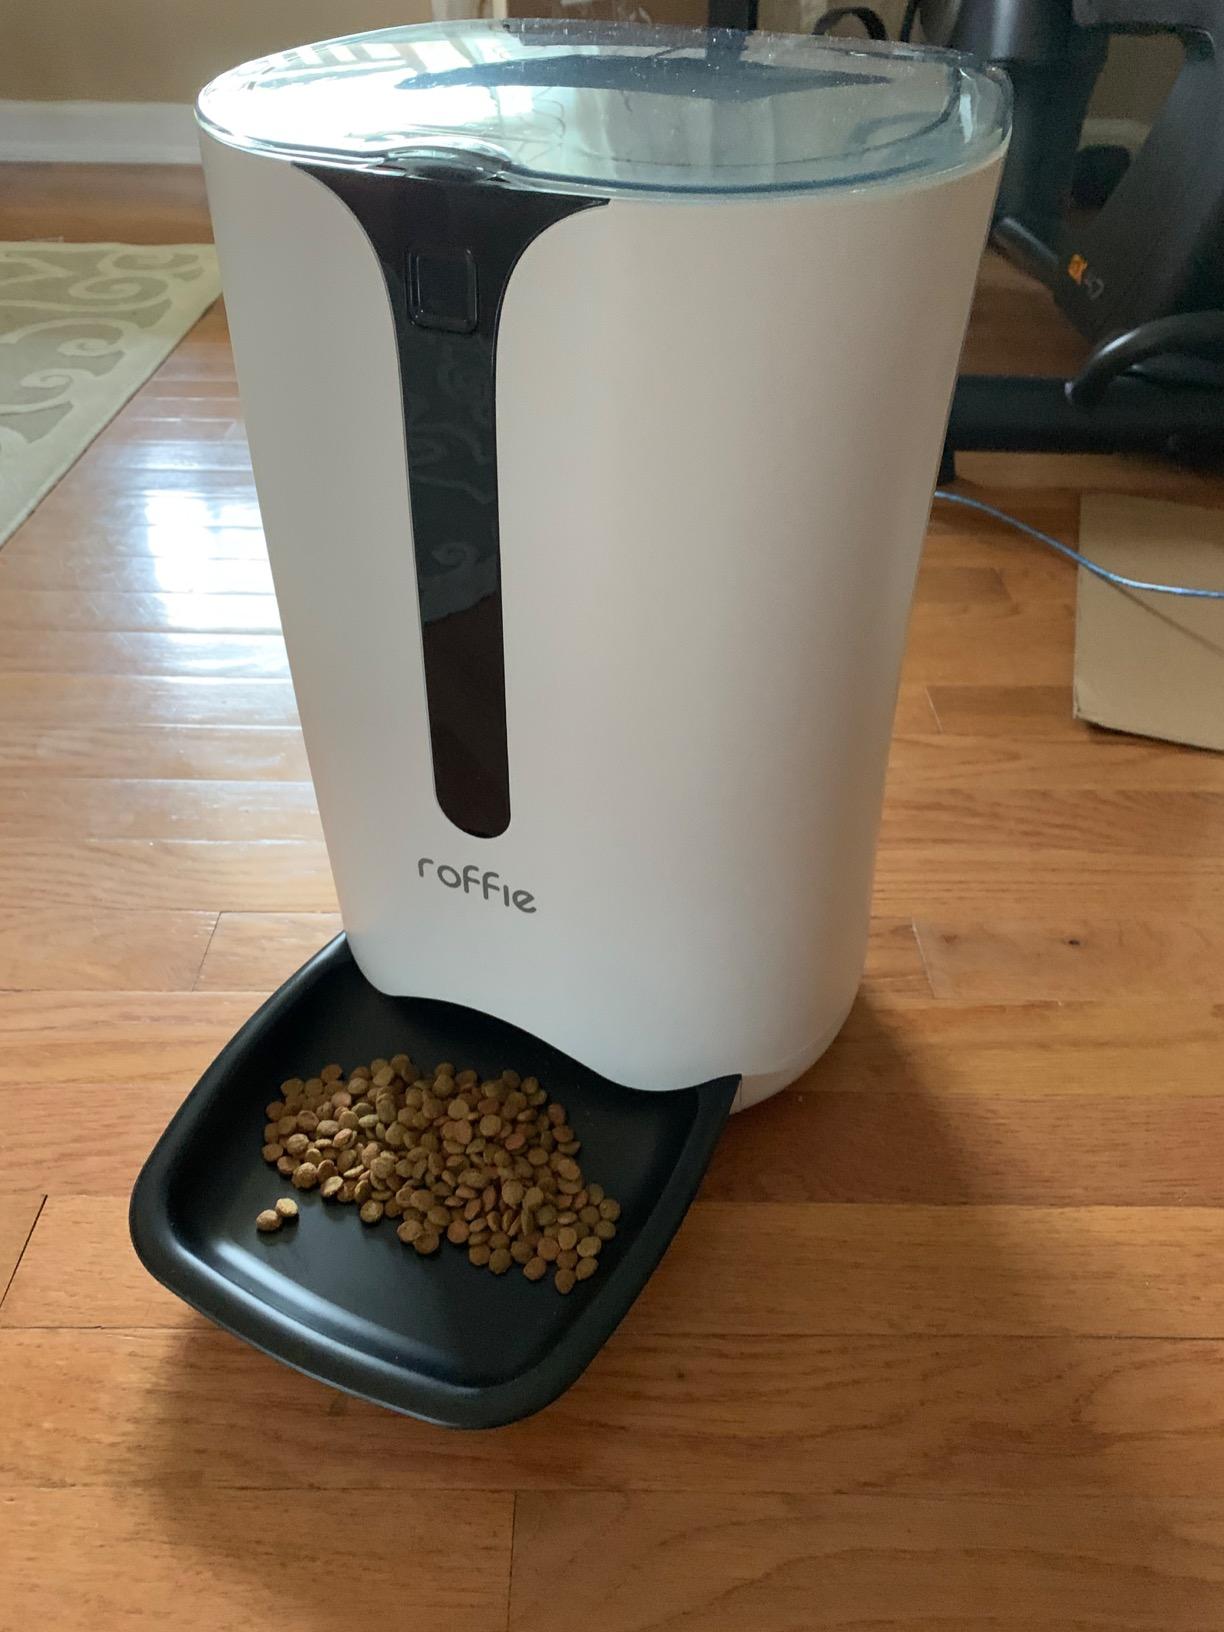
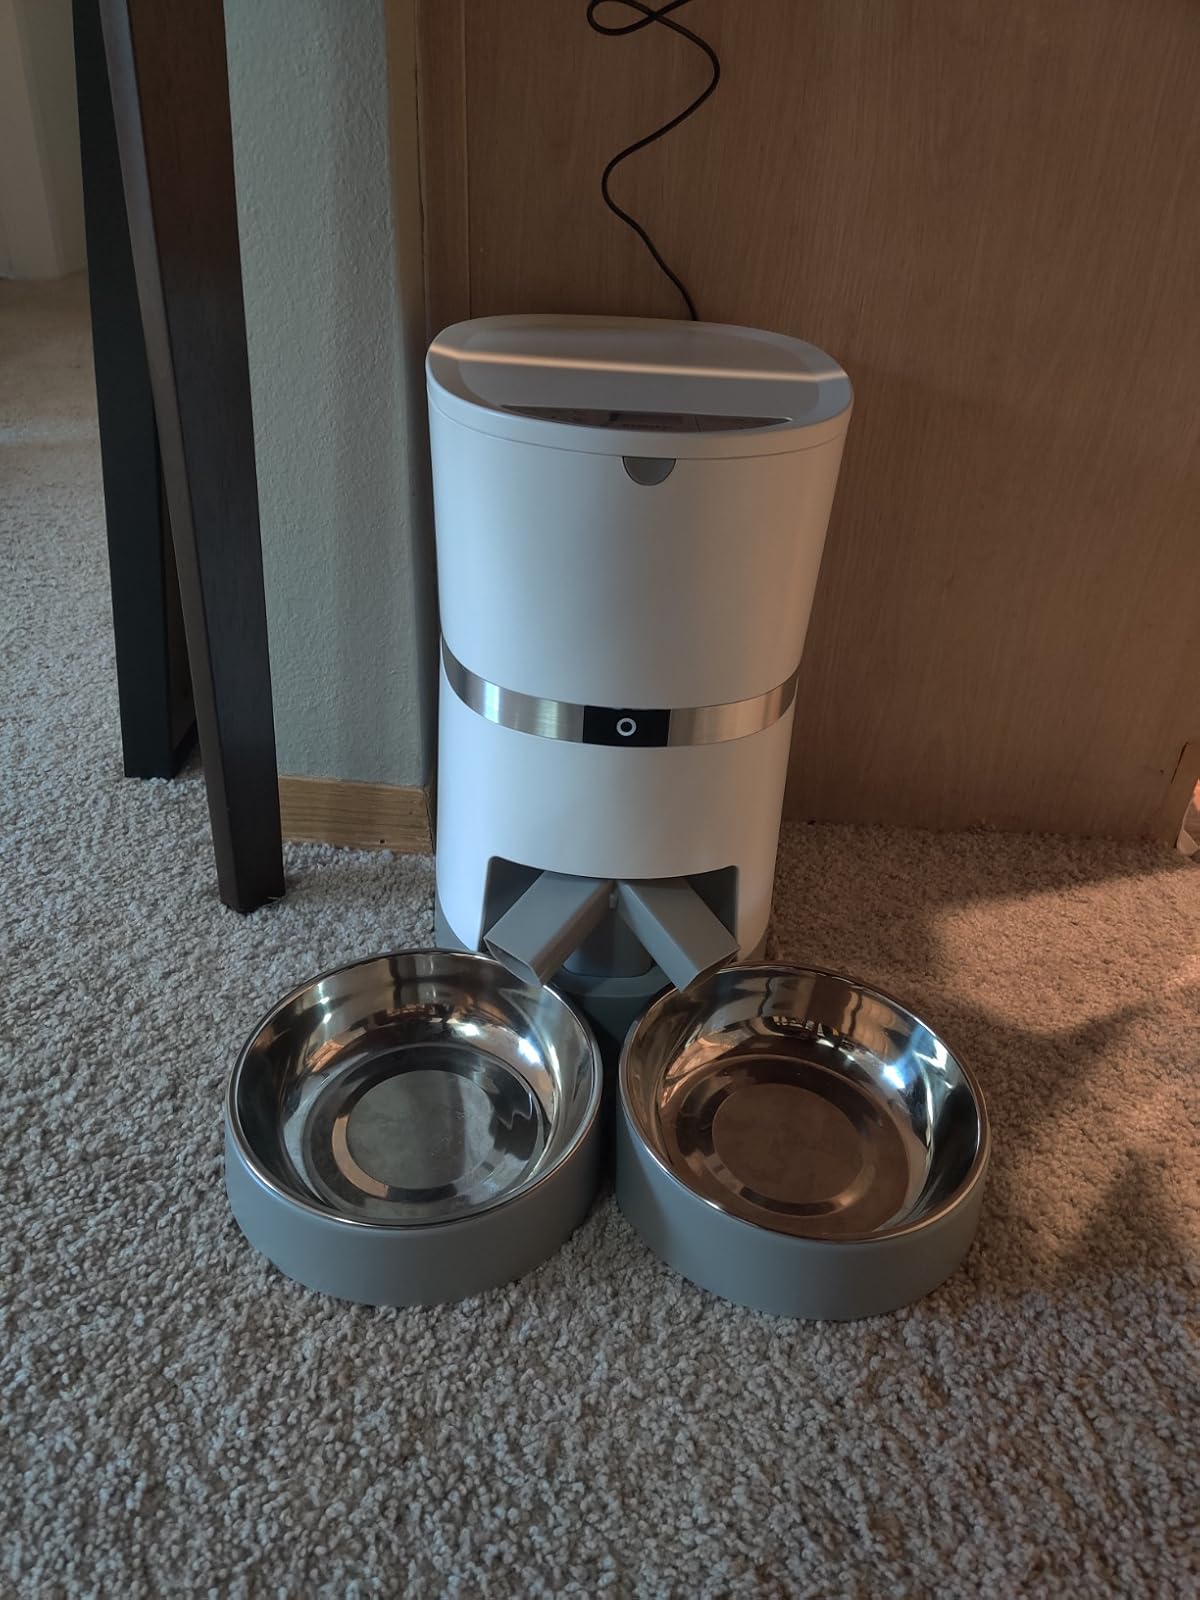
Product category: items_feeder
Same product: no